Star Wars sequel trilogy

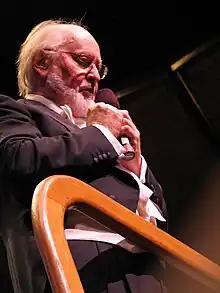
John Williams, composer of the scores for the film trilogies, has stated that "The Rise of Skywalker" will be his last involvement with the franchise.

About 30 years after the destruction of the second Death Star, Luke Skywalker has vanished. The remnants of the Empire have become the First Order, which seeks to destroy Luke and the New Republic. The First Order is opposed by the Resistance, led by General Leia Organa. On the planet Jakku, Resistance pilot Poe Dameron obtains a map to Luke's location, but he is captured by First Order enforcer Kylo Ren—the son of Leia and Han Solo. Poe's droid escapes with the map and encounters a scavenger named Rey. Rey and team up with a defecting stormtrooper, Finn, along with Han Solo and Chewbacca, to deliver the map to the Resistance.